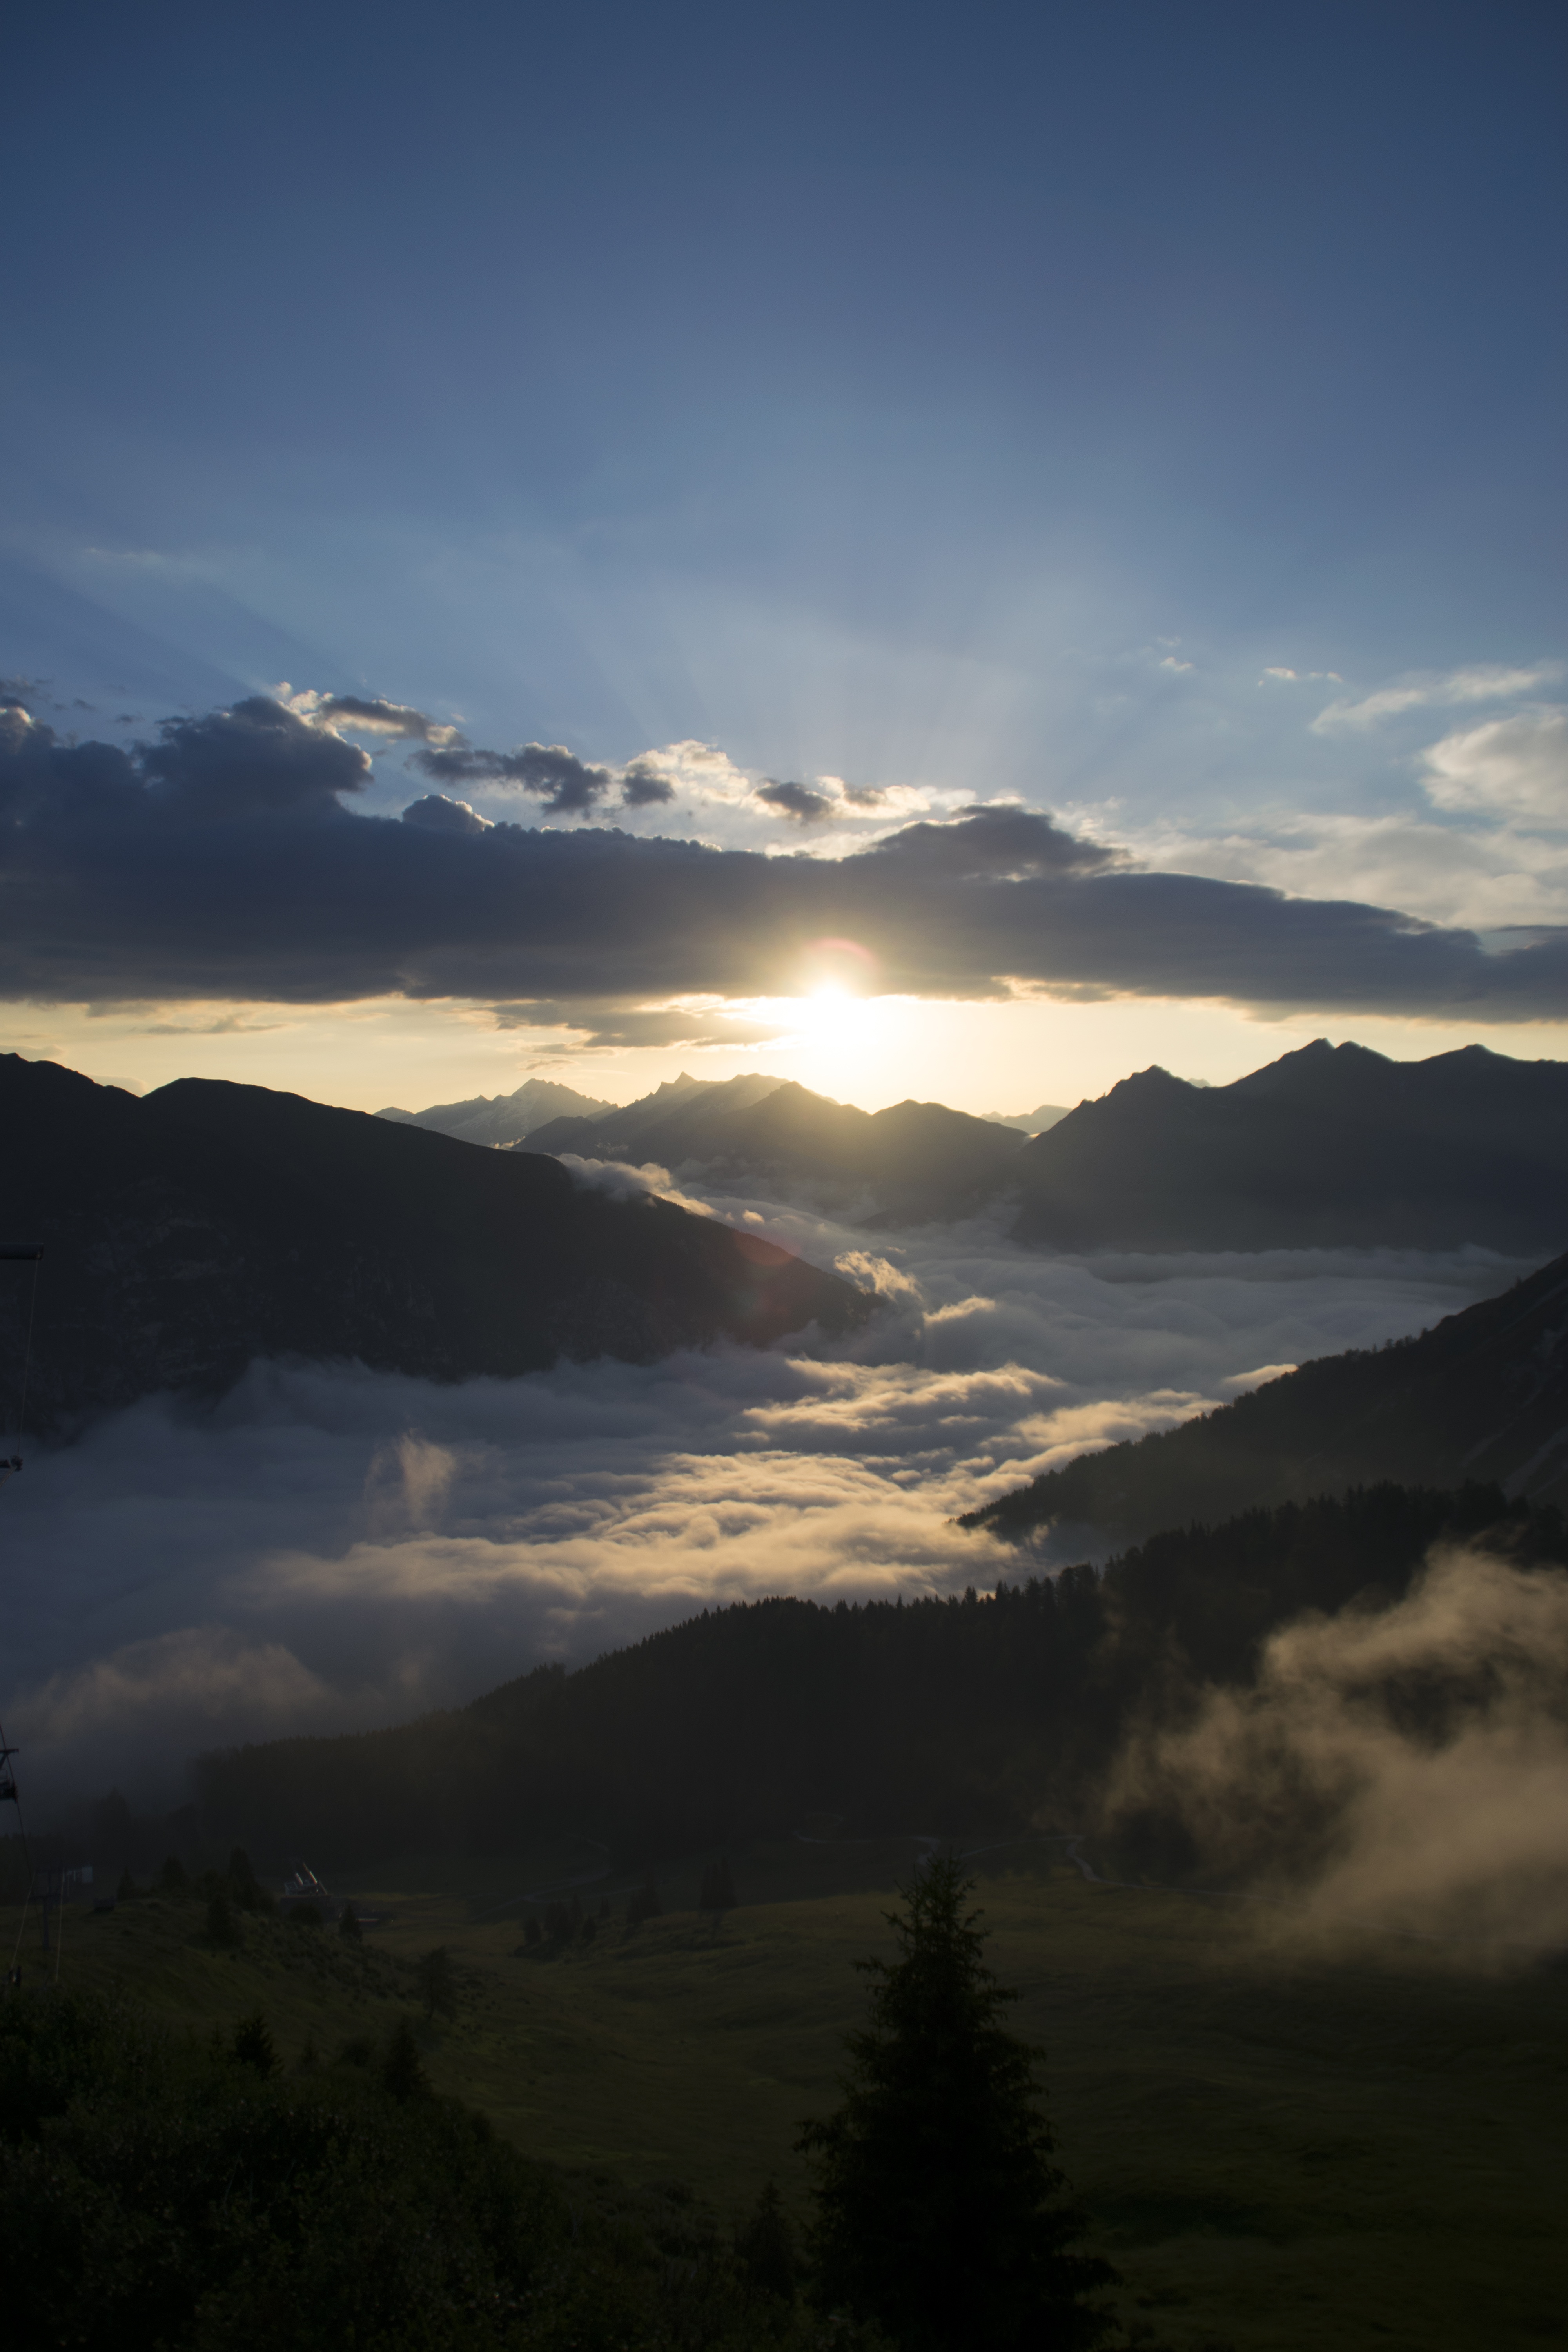
landscape, coast, nature, forest, horizon, mountain, light, cloud, sky, sun, sunrise, sunset, mist, sunlight, morning, hill, dawn, atmosphere, mountain range, dusk, boot, evening, orange, golden, reflection, red, color, autumn, weather, italy, in the morning, skies, hdr, clouds, plateau, germany, burner, mood, loch, glade, atmospheric, morning sun, east frisia, landform, south tyrol, bavarian, good morning, golden sky, aschaffenburg, meteorological phenomenon, atmospheric phenomenon, mountainous landforms, gossensa